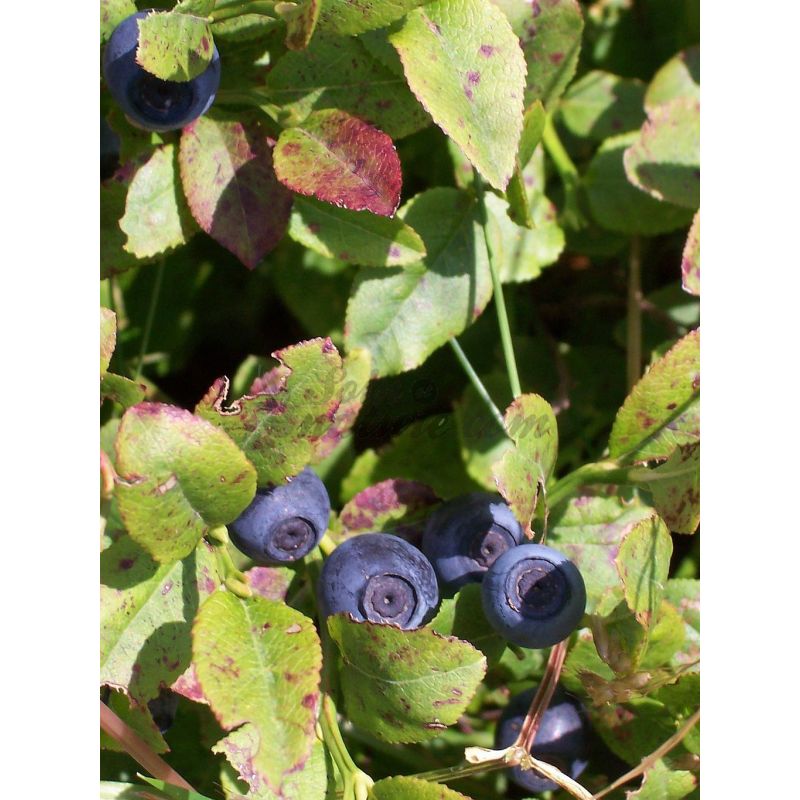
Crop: blueberry
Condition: healthy